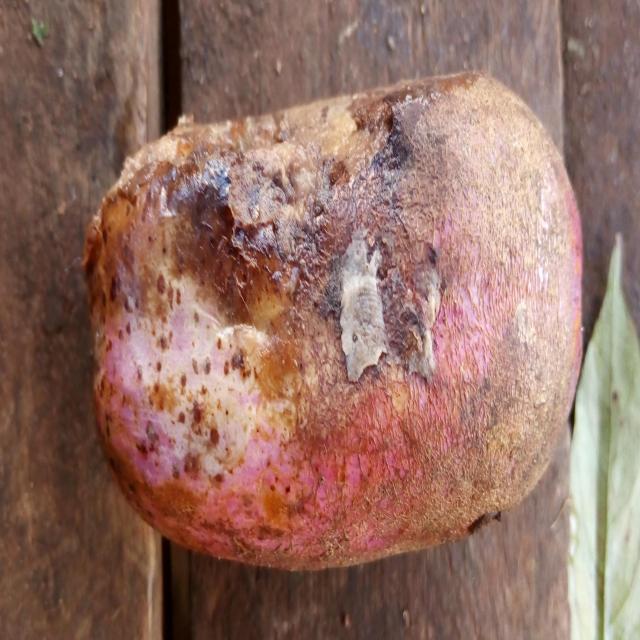
Plum grade: rotten